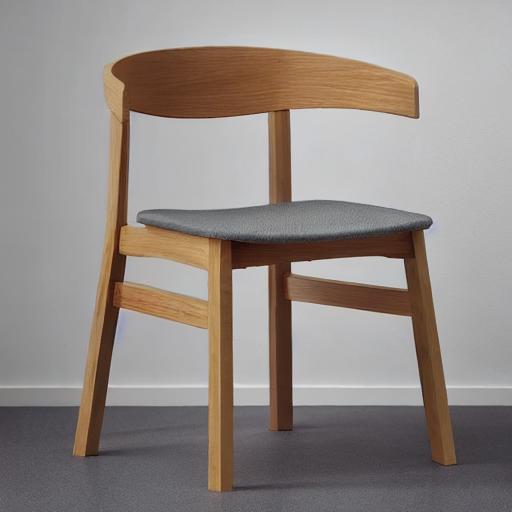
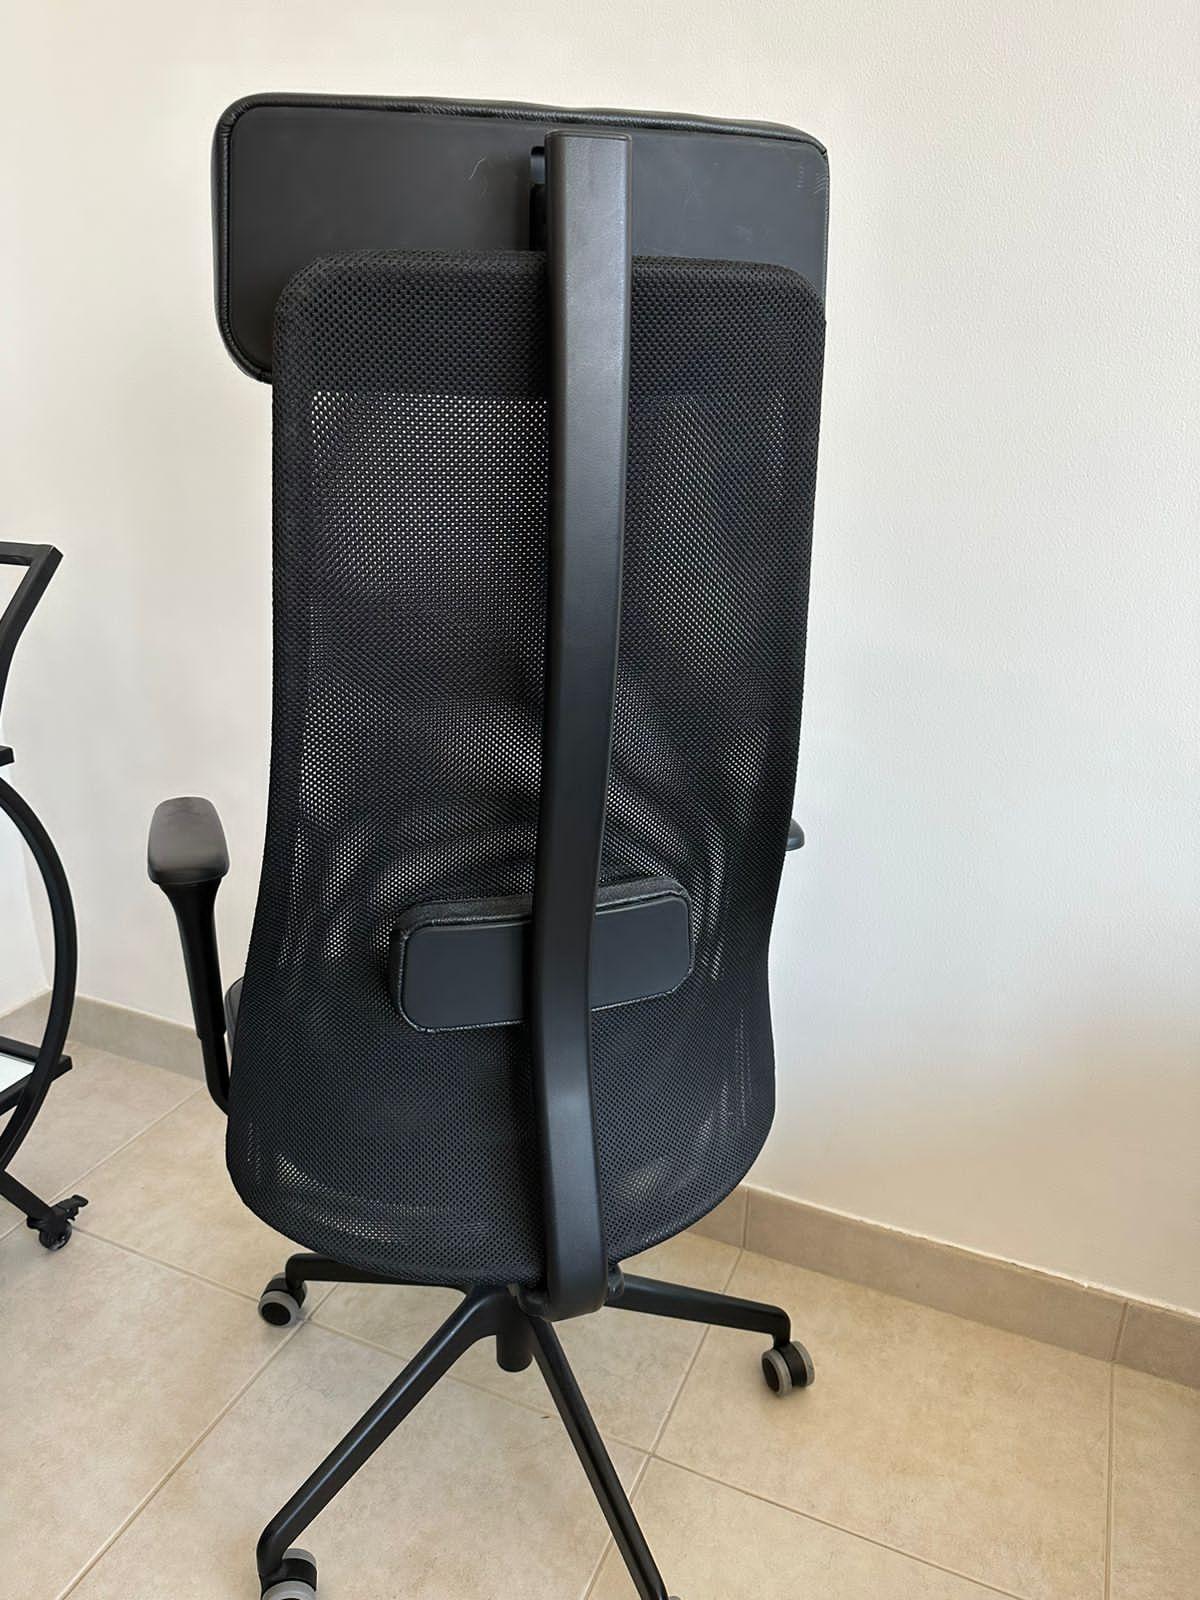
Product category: items_chair
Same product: no